Roman imperial cult

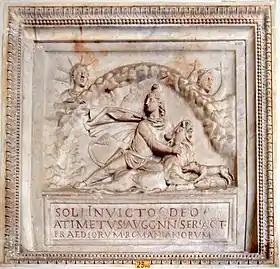
The cult of Mithras was gradually absorbed within Imperial solar monism: sol Invictus is to the left of picture. The plaque was commissioned by an evidently wealthy Imperial slave. Vatican Museum.

The "divi" had some form of precedent in the "di parentes", divine ancestors who received ancestral rites as "manes" (gods of the underworld) during the Parentalia and other important domestic festivals. Their powers were limited; deceased mortals did not normally possess the divine power ("numen") of the higher gods. Deceased emperors did not automatically become "divi"; they must be nominated for the privilege. Their case was discussed by the Senate, then put to the vote. As long as the correct rituals and sacrifice were offered, the "divus" would be received by the heavenly gods as a "coelicola" (a dweller in heaven), a lesser being than themselves. Popular belief held that the "divus" Augustus would be personally welcomed by Jupiter. In Seneca's "Apocolocyntosis", on the other hand, the unexpected arrival of the divinised Claudius creates a problem for the Olympians, who have no idea who or what he is; and when they find out, they cannot think what to do with him. Seneca's sarcastic wit, an unacceptable impiety towards a "deus", freely portrays the "divus" Claudius as just a dead, ridiculous and possibly quite bad emperor. Though their images were sacrosanct and their rites definitively divine "divi" could be created, unmade, reinstated or simply forgotten. Augustus and Trajan appear to have remained the ideals for longer than any, and cult to "good" "divi" appears to have lasted well into the late Imperial dominate.